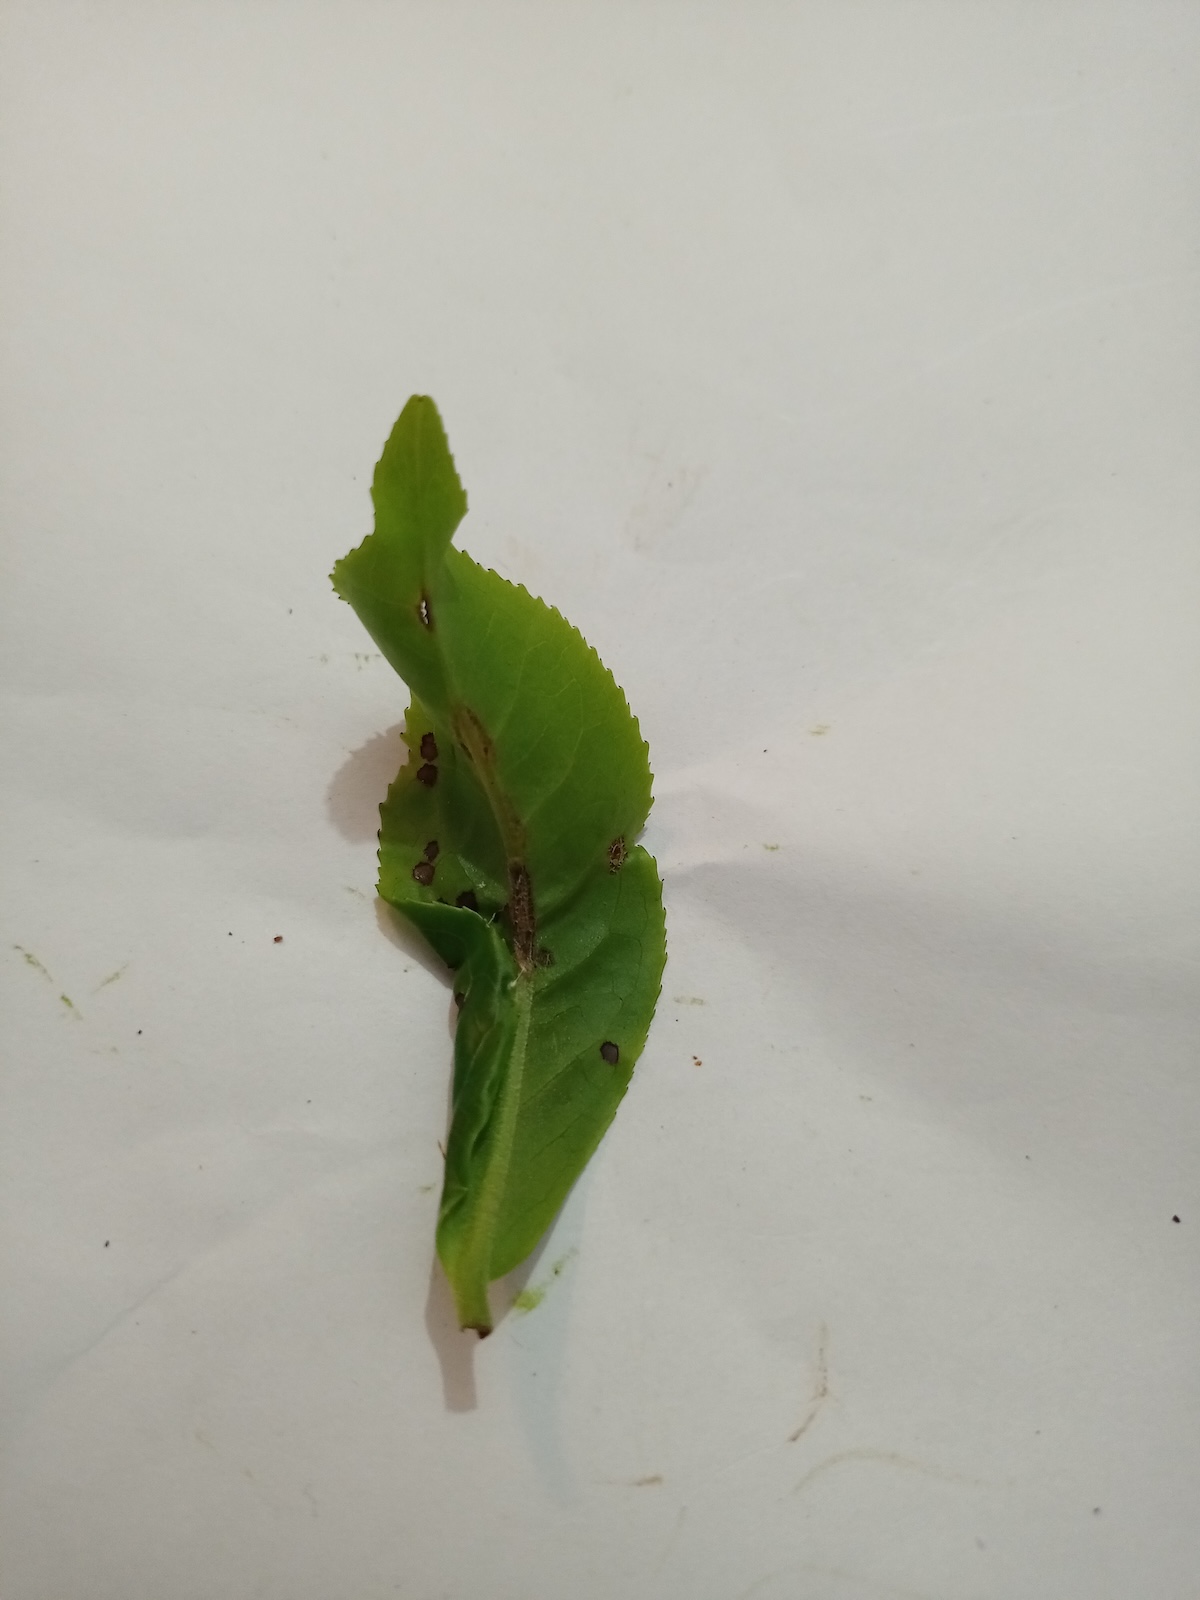
Label: Helopeltis